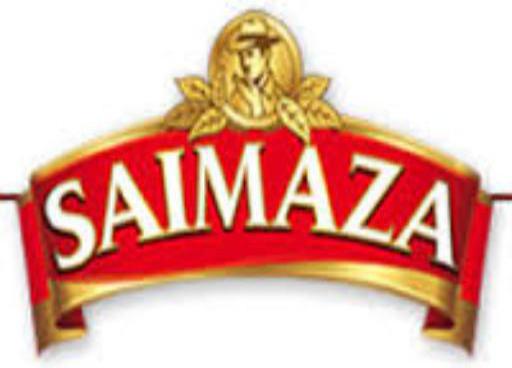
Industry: Food